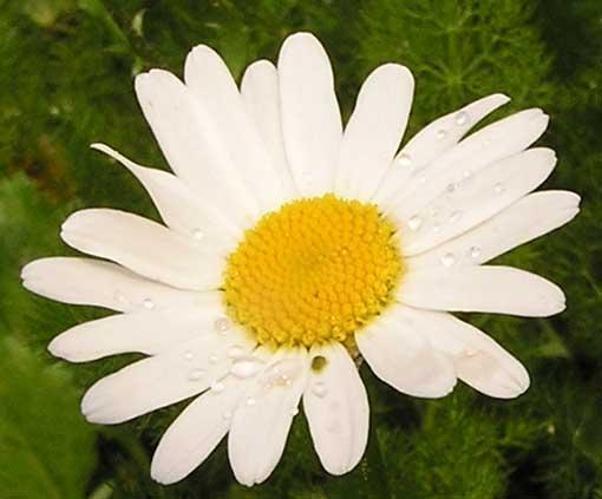
Flower: Daisy